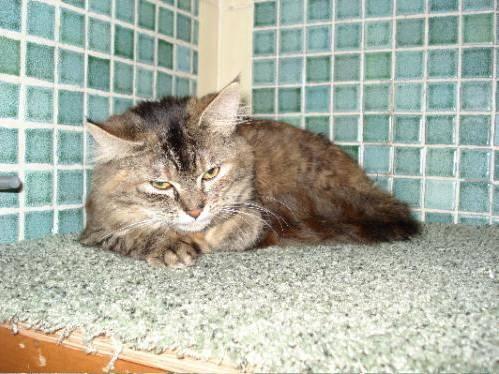
cat